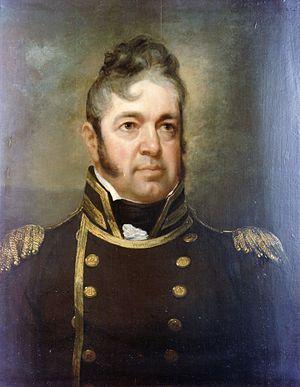
La guerre anglo-américaine de 1812 a opposé les États-Unis à l'Empire britannique, entre juin 1812 et février 1815. Cette guerre est aussi connue sous les noms de guerre de 1812, de seconde guerre d’indépendance, voire plus rarement de guerre américano-britannique ou encore de guerre canado-américaine car il s'agit d'une invasion du Dominion du Canada par les États-Unis. L’appellation de « guerre de 1812 » peut parfois conduire à une confusion dans la mesure où la guerre d’invasion de la Russie par Napoléon Iᵉʳ, la campagne de Russie, a eu lieu la même année.
William Bainbridge, né le 7 mai 1774 à Princeton et mort le 27 juillet 1833 à Philadelphie, est un commodore dans la marine des États-Unis.